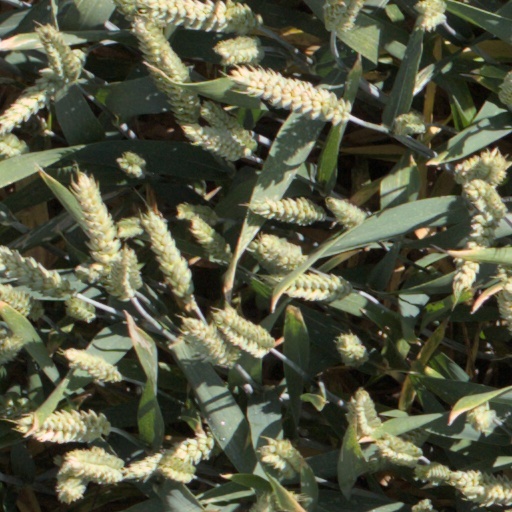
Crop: wheat